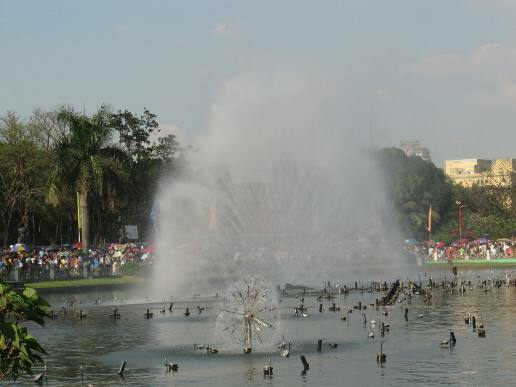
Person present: No